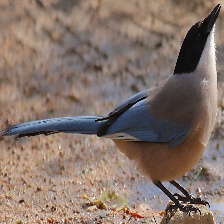
Species: IBERIAN MAGPIE
Scientific name: CYANOPICA COOKI
ImageNet parent category: magpie